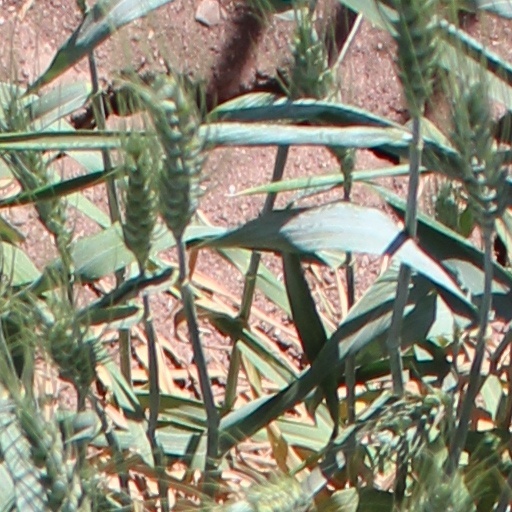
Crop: wheat